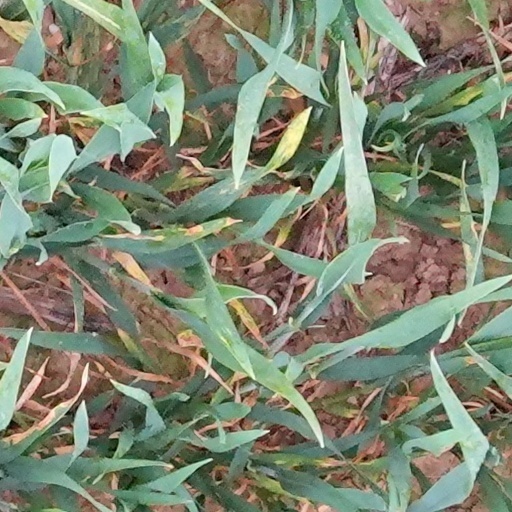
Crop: wheat